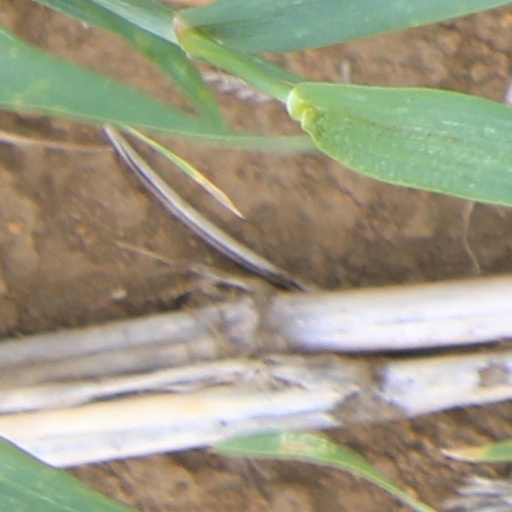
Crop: wheat